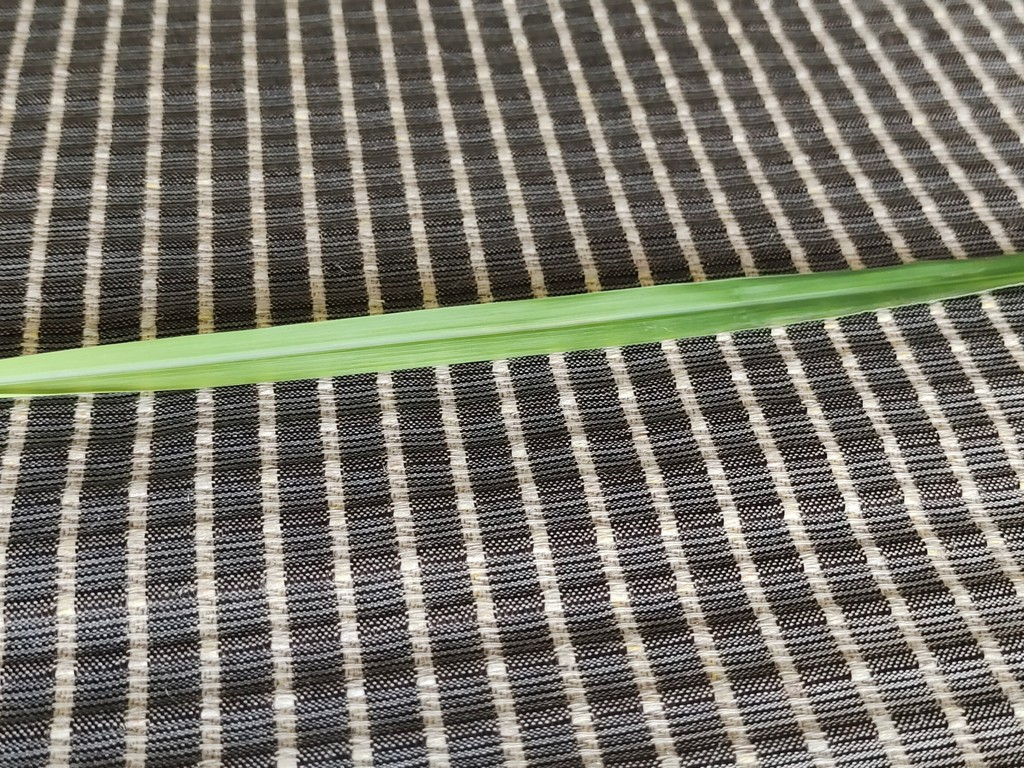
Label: Healthy